3 Char Sau Bees

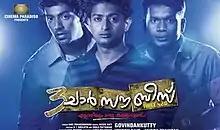

3 Char Sau Bees is a 2010 Malayalam-language film directed by Govindankutty. It marked Govindan Kutty's debut as a director and screenwriter. The film was released during Onam, an Indian harvest and cultural festival .